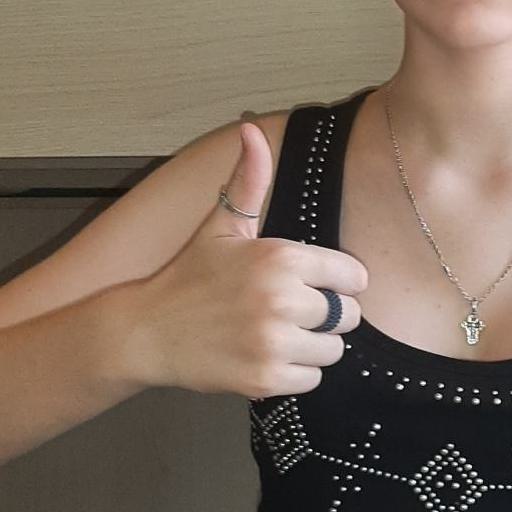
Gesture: like